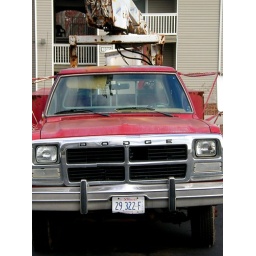
Woodstock, GAThis truck has been sitting in the same spot now for several months. Wish the owners would move it.